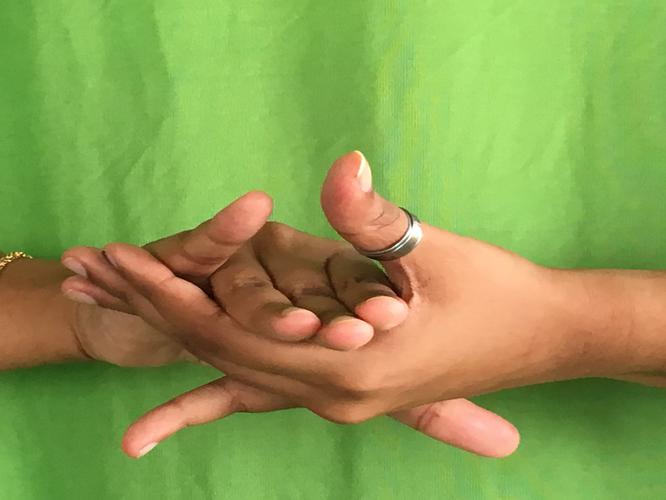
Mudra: Kurma
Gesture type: double_hand